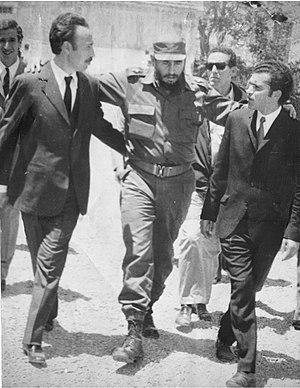
Feu président algérien Houari Boumediene, Fidel Castro et BENZAZA Hadj Benabdallah - mai 1972
Benabdallah Benzaza, né le 25 juin 1941 à Mostaganem et mort le 30 octobre 1984 à Sig, est un ingénieur agronome algérien.